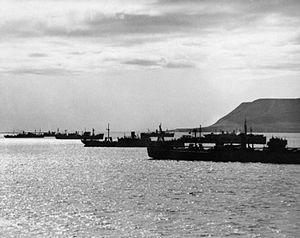
Le Hvalfjörður est situé dans l'ouest de l’Islande entre Mosfellsbær et Akranes.
Les convois de l'Arctique sont des convois maritimes qui durant la Seconde Guerre mondiale reliaient le Royaume-Uni et les États-Unis aux ports arctiques de l'Union soviétique et dont les voyages s'effectuaient exclusivement par l'océan Arctique. 78 convois ont navigué entre août 1941 et mai 1945, avec deux interludes de juillet à septembre 1942, et de mars à novembre 1943. Environ 1 400 cargos ont livré du matériel vital à l'URSS selon les termes du programme Lend-Lease. Les pertes s'élèvent pour les Alliés à 85 navires marchands et 16 navires de la Royal Navy, et pour les Allemands à un croiseur de bataille, trois destroyers et au moins 30 sous-marins de la Kriegsmarine, sans compter un nombre considérable d'avions.